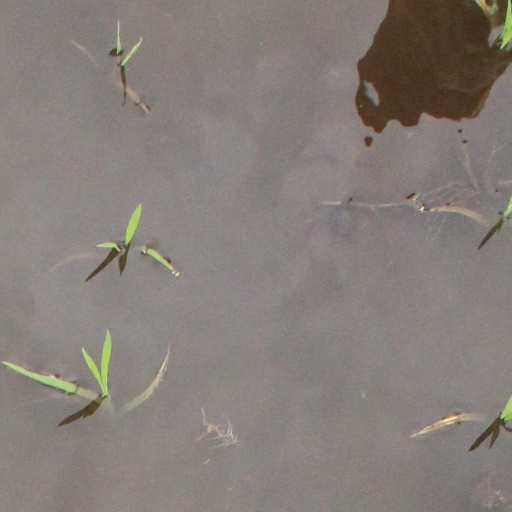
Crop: rice